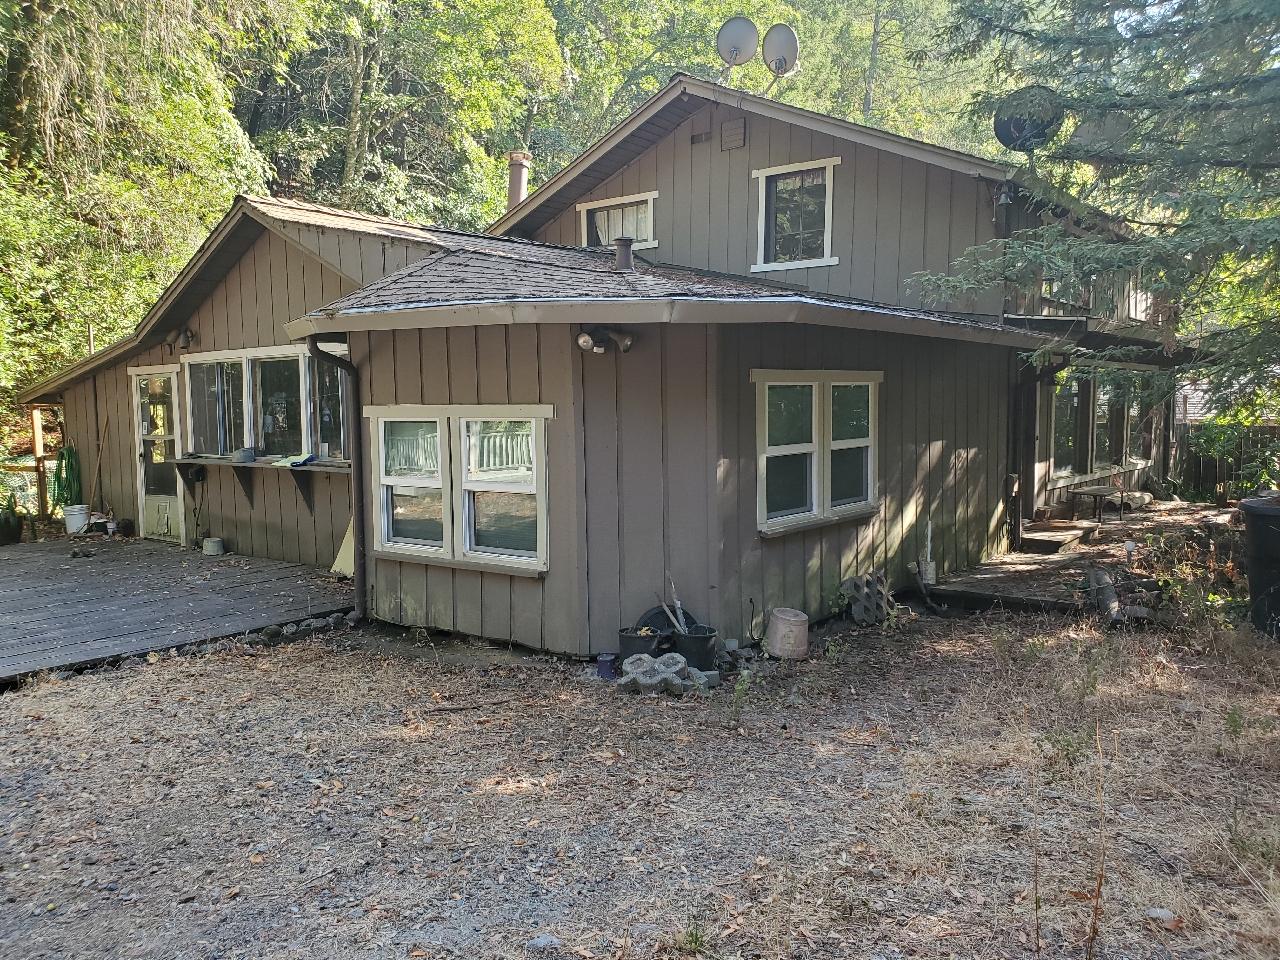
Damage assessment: no_damage